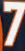
Number: 7